Velebit

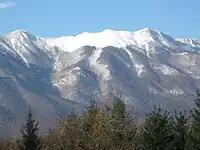
The back side of the Velebit mountain.

Velebit as a whole is a nature park, from which two national parks have been carved out: Paklenica and Sjeverni Velebit (Northern Velebit)